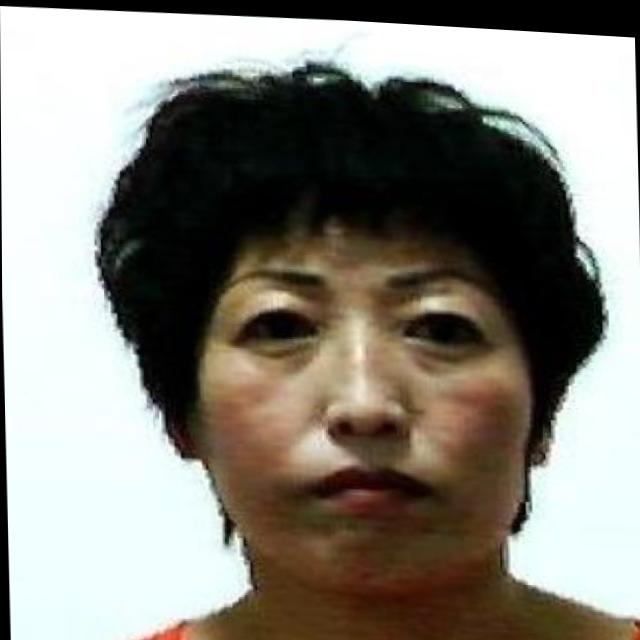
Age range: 21-44